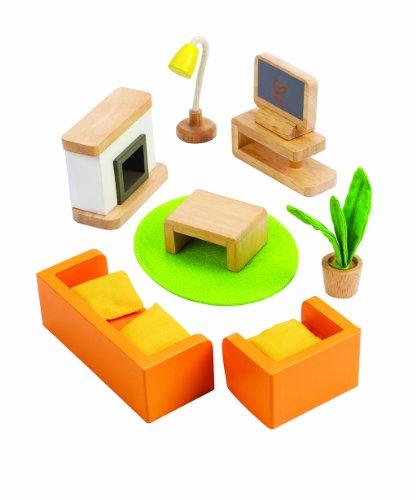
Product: Hape Wooden Doll House Furniture Media Room Set
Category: Toys & Games | Dolls & Accessories | Dollhouse Accessories | Furniture
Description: Includes a TV, table, couch, chair, plant, rug, and fireplace.
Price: $19.50
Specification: ProductDimensions:7.8x3.9x10.1inches|ItemWeight:9.6ounces|ShippingWeight:1.05pounds(Viewshippingratesandpolicies)|DomesticShipping:ItemcanbeshippedwithinU.S.|InternationalShipping:ThisitemcanbeshippedtoselectcountriesoutsideoftheU.S.LearnMore|ASIN:B00712O4H0|Itemmodelnumber:E3452|Manufacturerrecommendedage:36months-5years